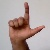
The image shows a hand gesture representing the letter 'L' in Indian Sign Language.